Banksia petiolaris

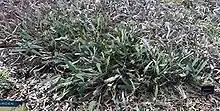
Typical prostrate shrub habit

"Banksia petiolaris" was first described by Victorian state botanist Ferdinand von Mueller in 1864, its specific name Latin for "with petioles", referring to the species' long petioles. The type specimen was most likely collected in 1861 by G. Maxwell between Cape Le Grand and Cape Arid and is housed in Melbourne. George Bentham published a thorough revision of "Banksia" in his landmark publication "Flora Australiensis" in 1870. In his arrangement, Bentham defined four sections based on leaf, style and pollen-presenter characteristics. "B. petiolaris" was placed in section "Cyrtostylis", a group of species which did not fit easily into one of the other sections. No further subspecies or varieties of "B. petiolaris" have been described, and it has no taxonomic synonyms. Its only nomenclatural synonym is "Sirmuellera petiolaris" , which arose from Otto Kuntze's unsuccessful 1891 attempt to transfer "Banksia" into the new name "Sirmuellera".